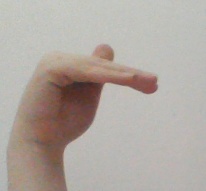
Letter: khaa